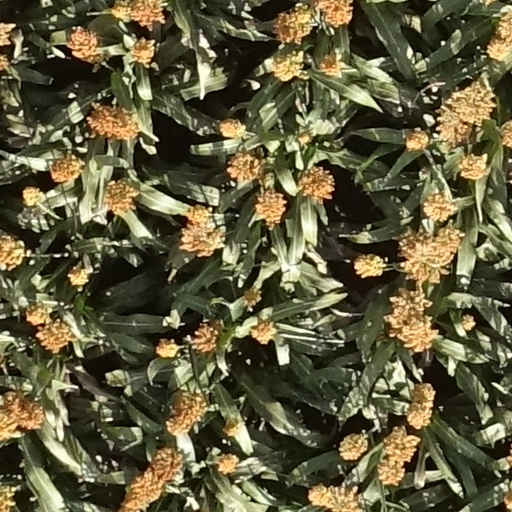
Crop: sorghum